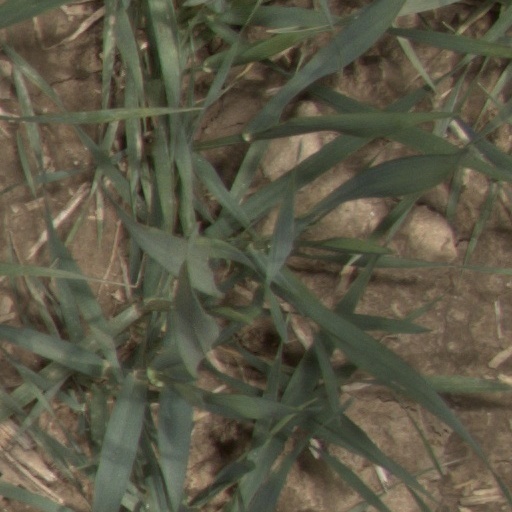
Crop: wheat